Carmelle Robert

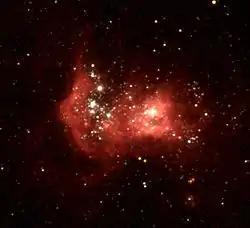
NGC 2363 as seen by the Hubble Space Telescope. The isolated bright star above and left of center is the luminous blue variable NGC 2363-V1.

In 1996, Robert was credited, along with two other astrophysicists, for the discovery of a new luminous blue variable star called NGC 2363-V1, which is located in the star-forming region NGC 2363, at the far southwestern part of the irregular galaxy called NGC 2366 in the Camelopardalis constellation, in the northern celestial hemisphere. It is almost 11 million light years away from the Earth's galaxy. Working with Laurent Drissen and Jean-René Roy, the group discovered the new star after closely examining images taken by the Hubble Space Telescope Wide Field Planetary Camera.